Kavanaugh Field

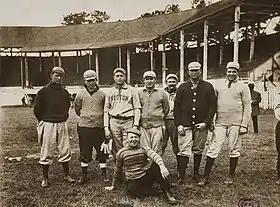
Members of the 1907 Boston Americans at West End Park for spring training, with Cy Young second from right

Kavanaugh Field was a minor league baseball park in Little Rock, Arkansas. It was the home of the Little Rock Travelers prior to their move to Travelers Field in 1932. The ballpark opened in 1901, as West End Park. In 1915 it was renamed for former team owner and Southern Association president William M. Kavanaugh, after he had died from a sudden illness in February 1915.